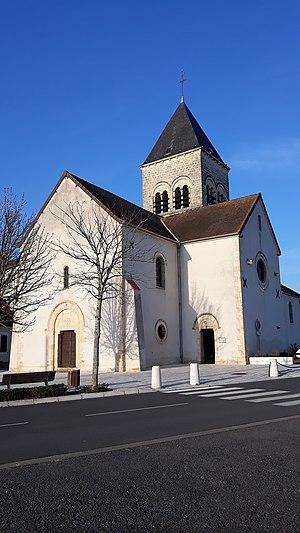
Eglise du XIIème siècle
Imphy est une commune française, située dans le département de la Nièvre et de la région Bourgogne-Franche-Comté. Ses habitants sont appelés les Imphycois ou les Imphycoises.